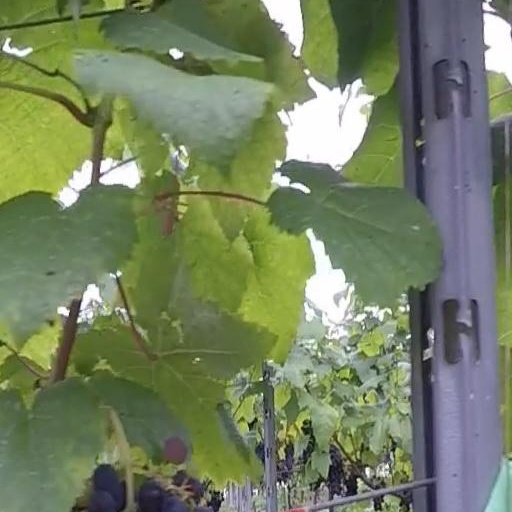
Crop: grape